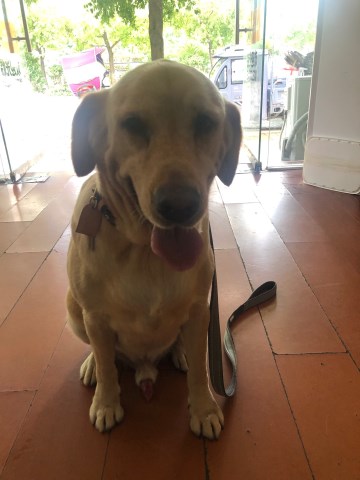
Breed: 3580-n000122-Labrador_retriever